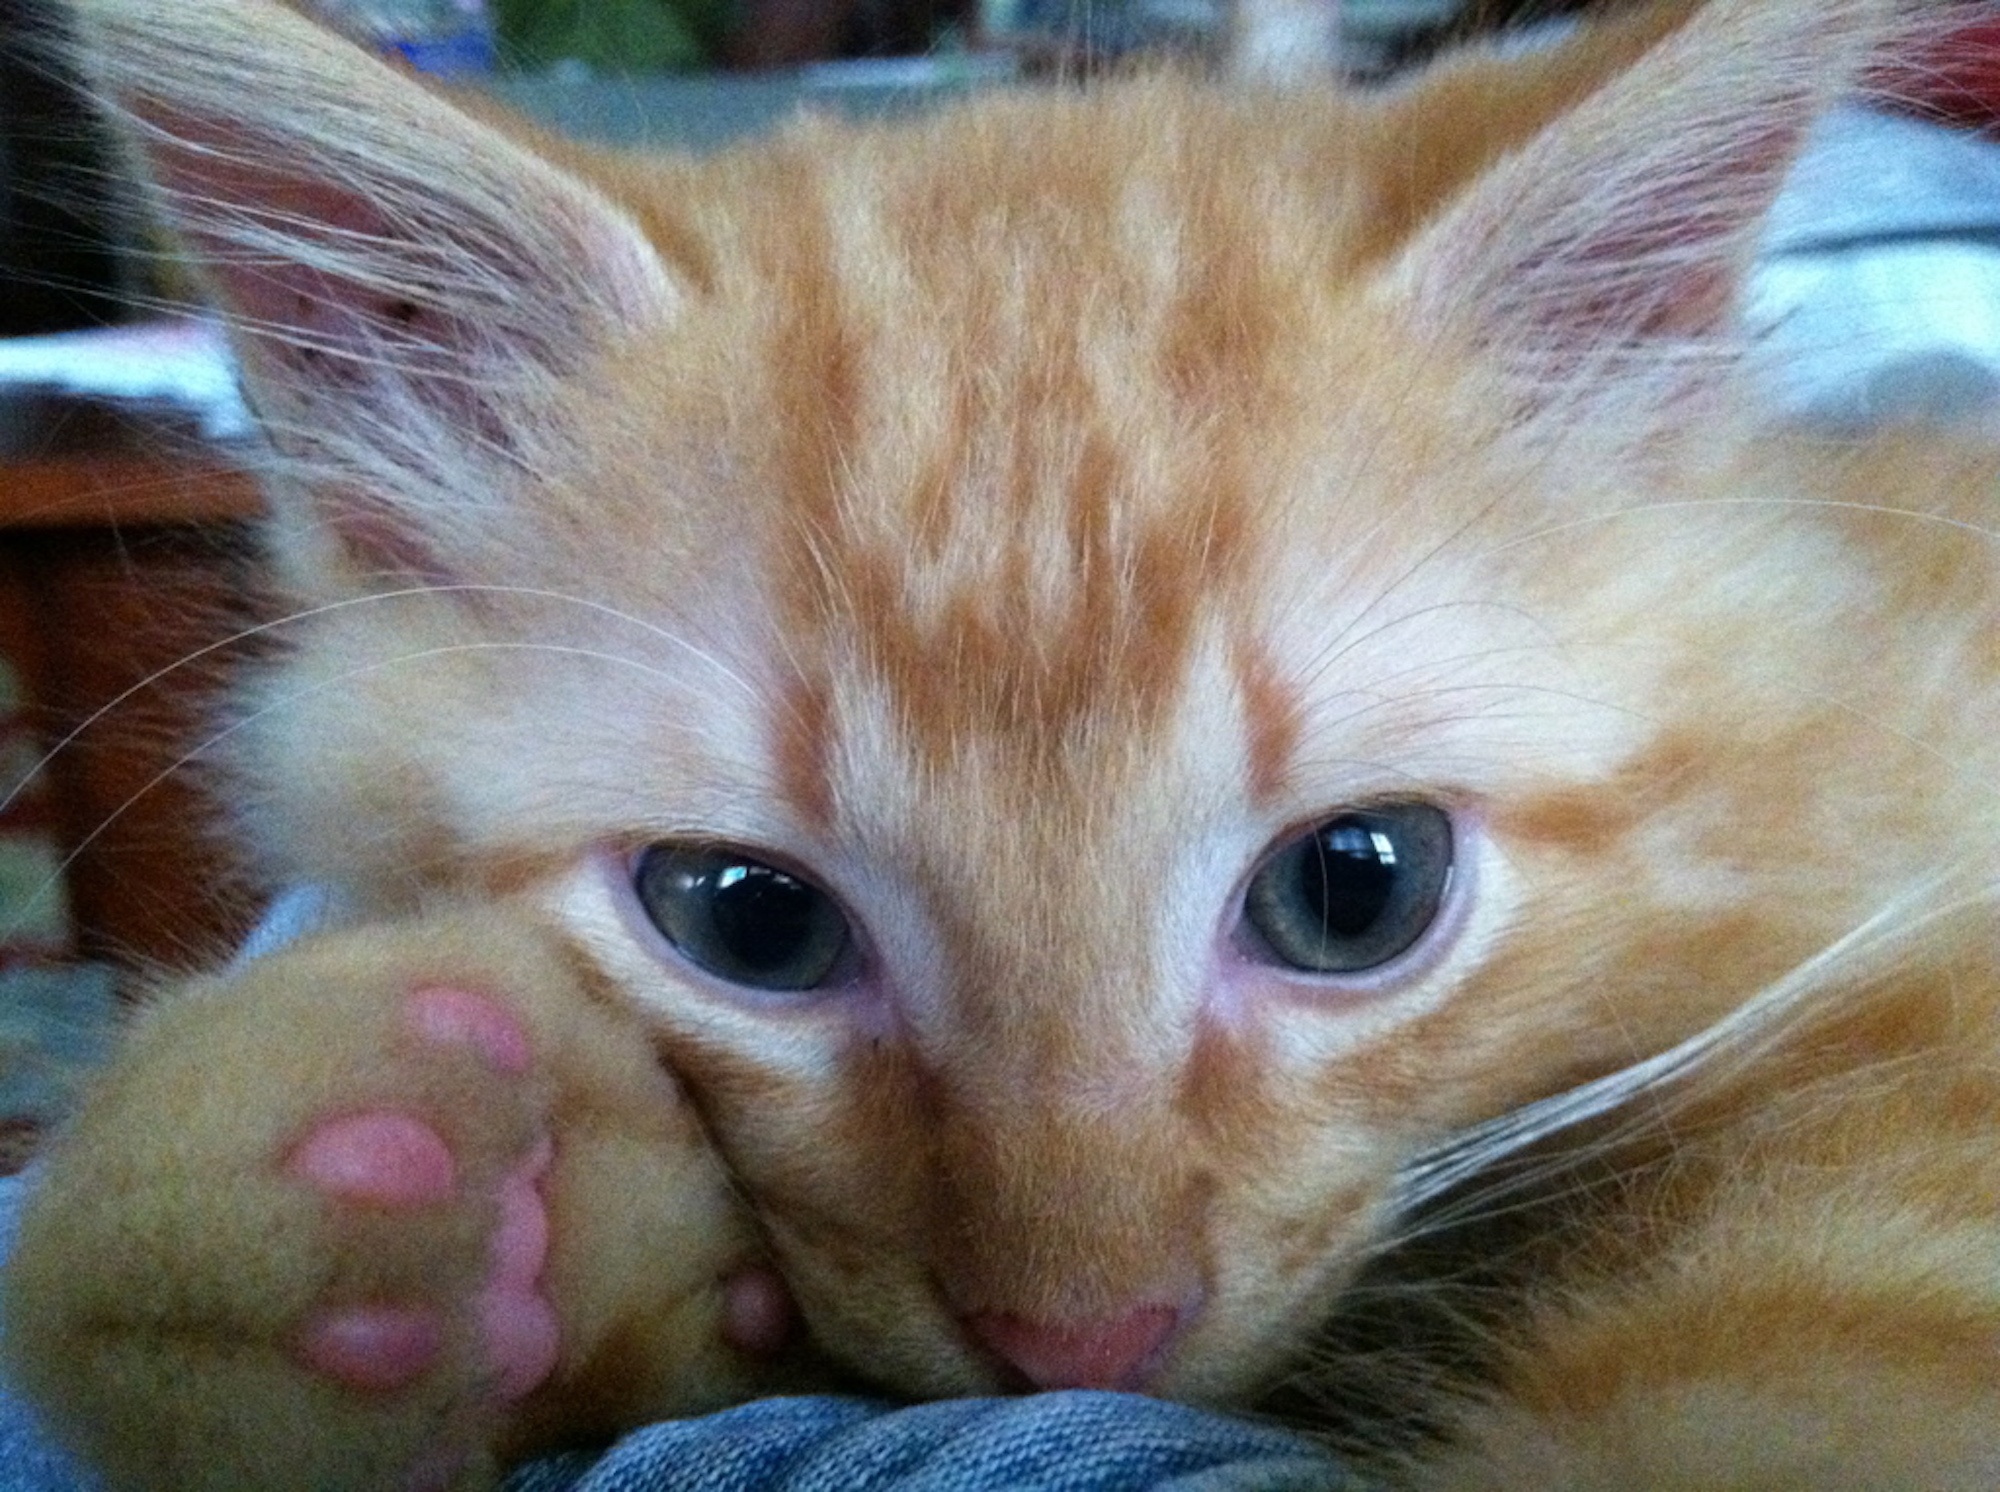
cute, kitten, cat, mammal, close up, face, nose, whiskers, eye, furry, skin, vertebrate, paws, resting, ginger, blue eyes, lovable, bengal, pink toes, small to medium sized cats, cat like mammal